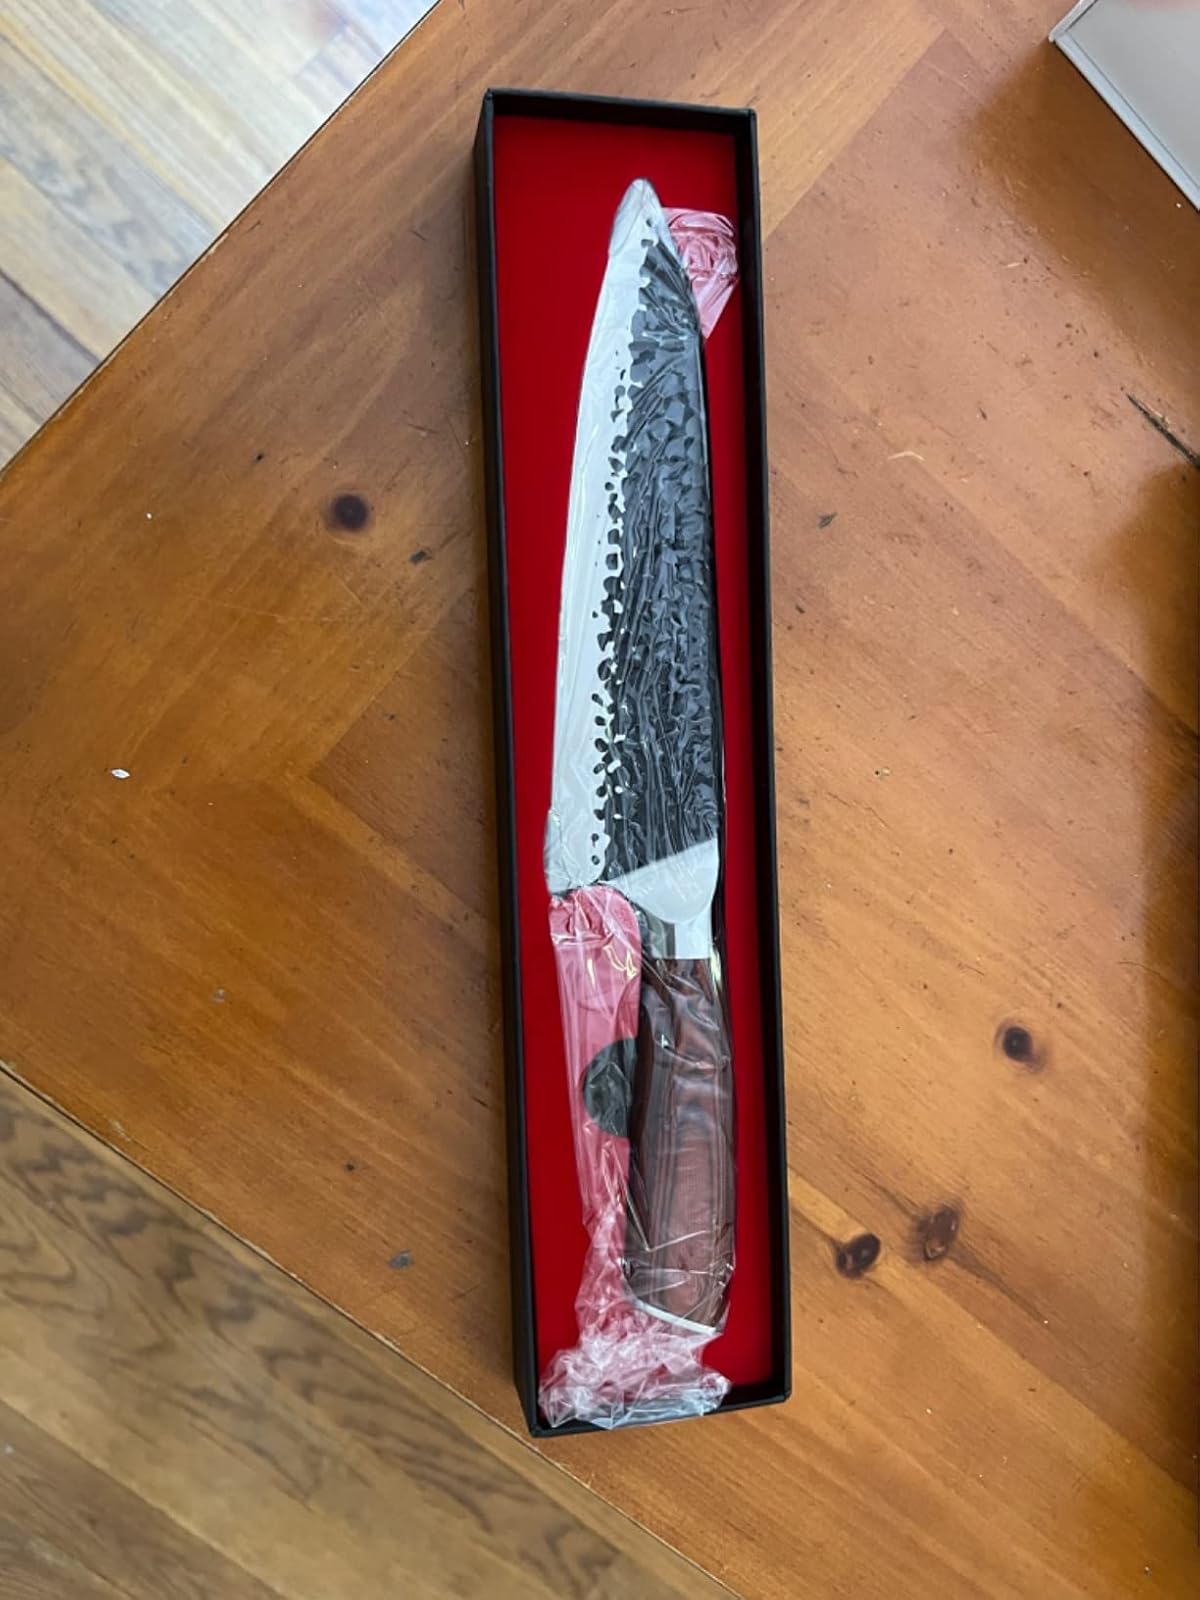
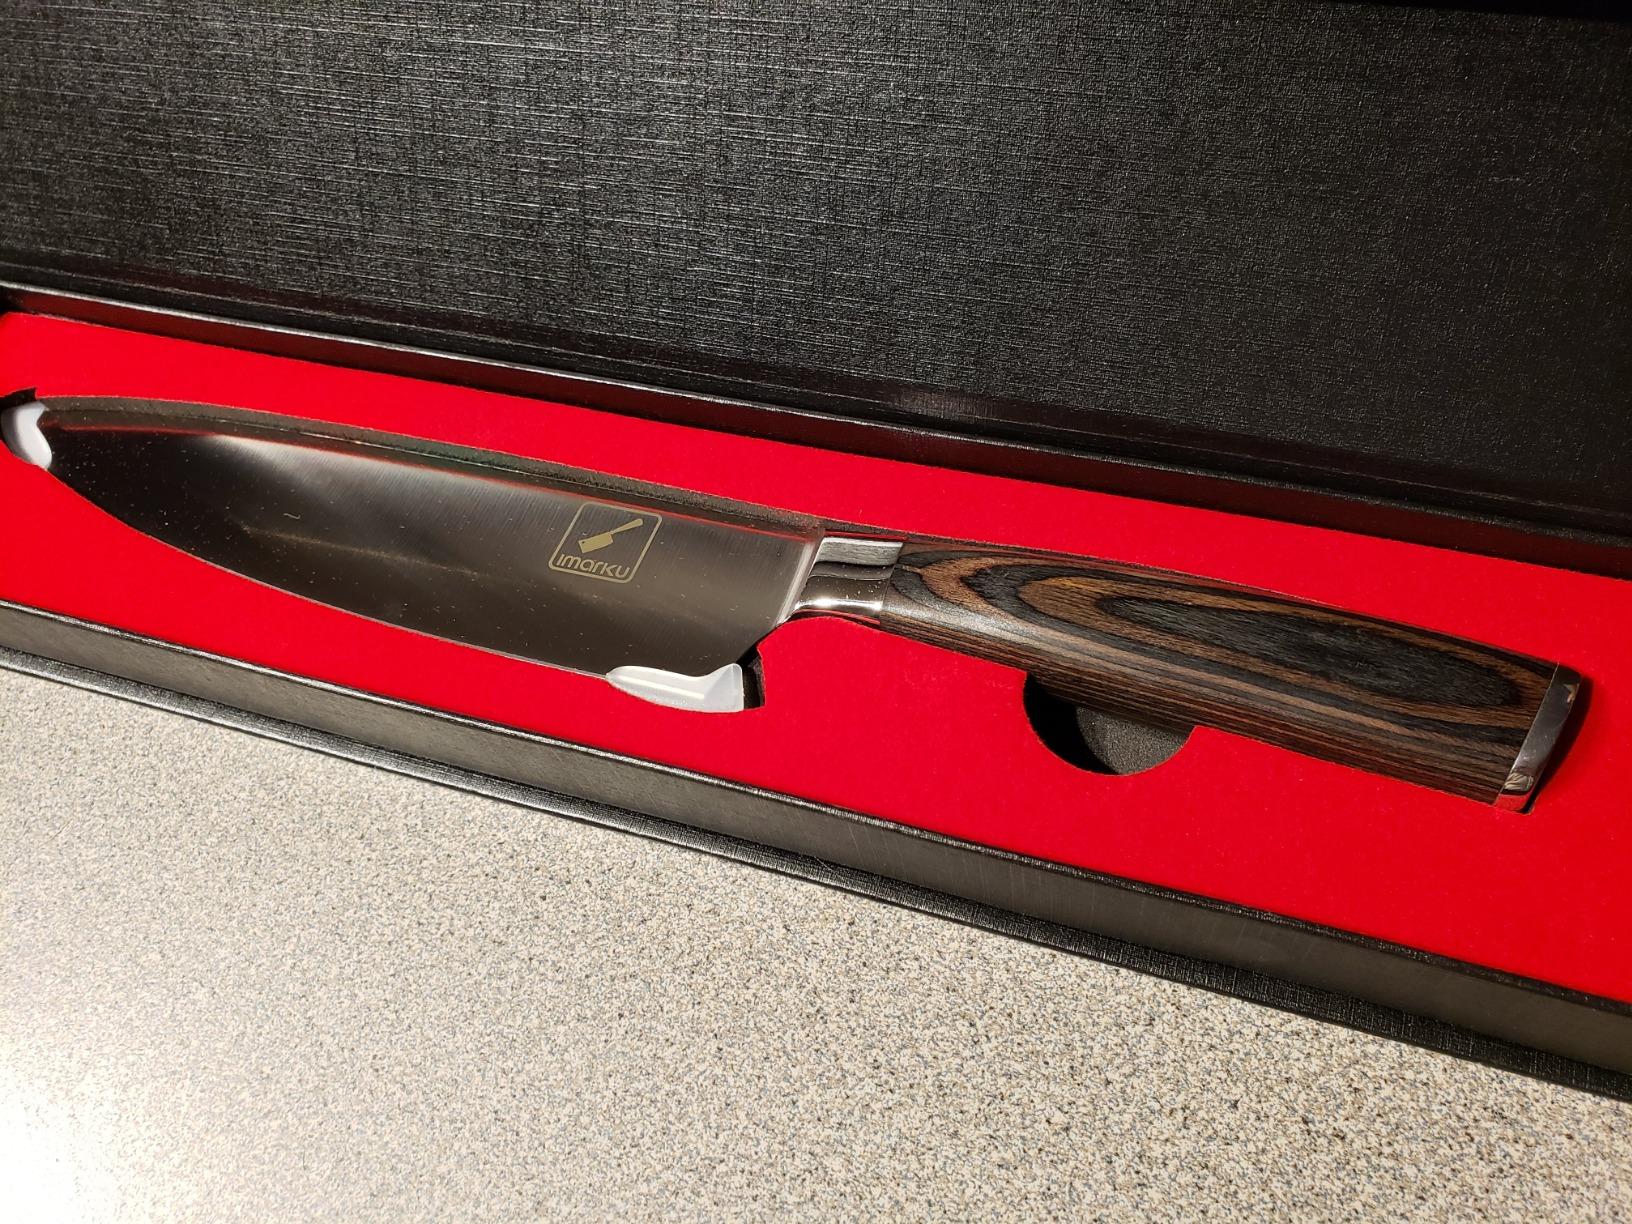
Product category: items_knife
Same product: no